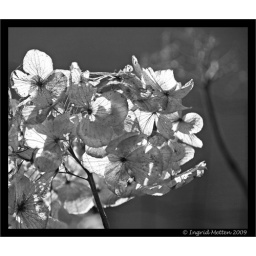
Hortensia in black and white